Hugh Joseph Gaffey

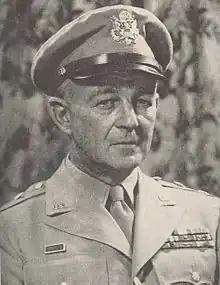

Major General Hugh Joseph Gaffey (November 18, 1895 – June 16, 1946) was a senior United States Army officer. He was a career officer who served in both World War I and World War II. Maj. Gen. Hugh J. Gaffey commanded the XXIII Corps (United States) (17 March 1945 – August 1945) during and through World War II.